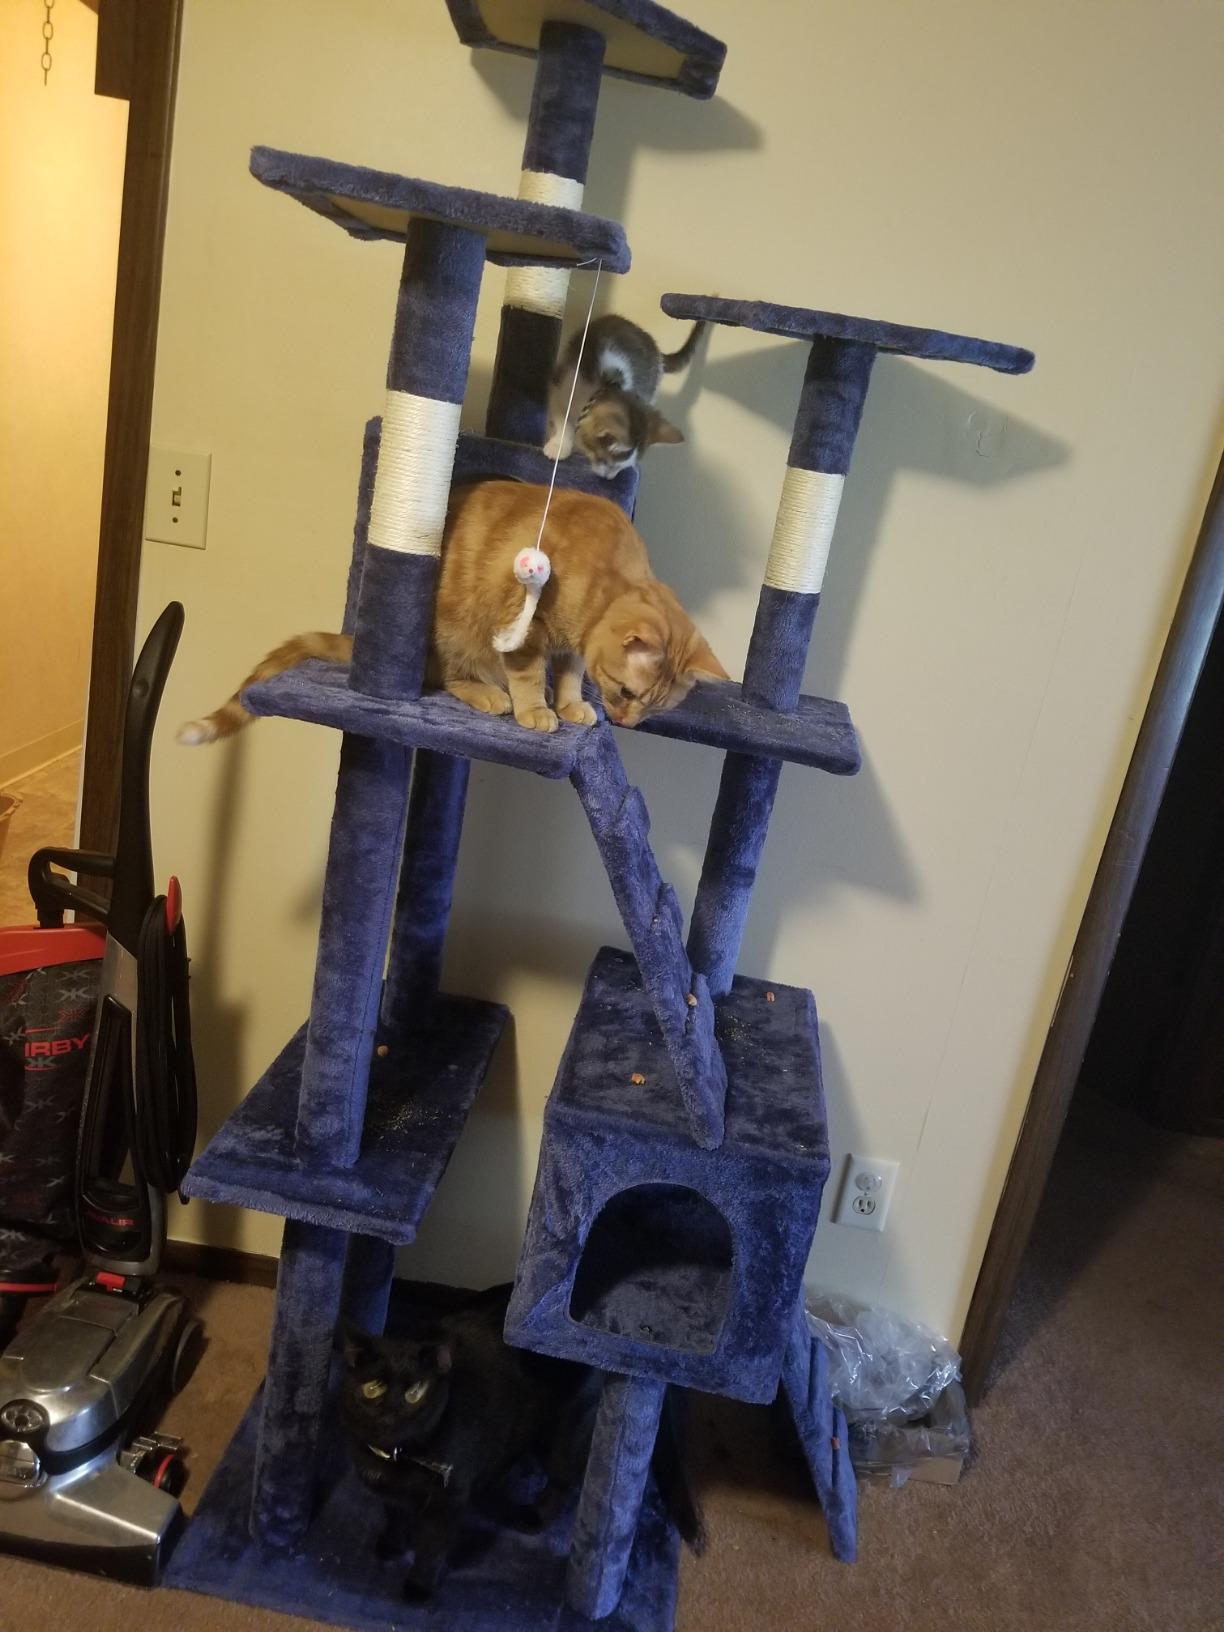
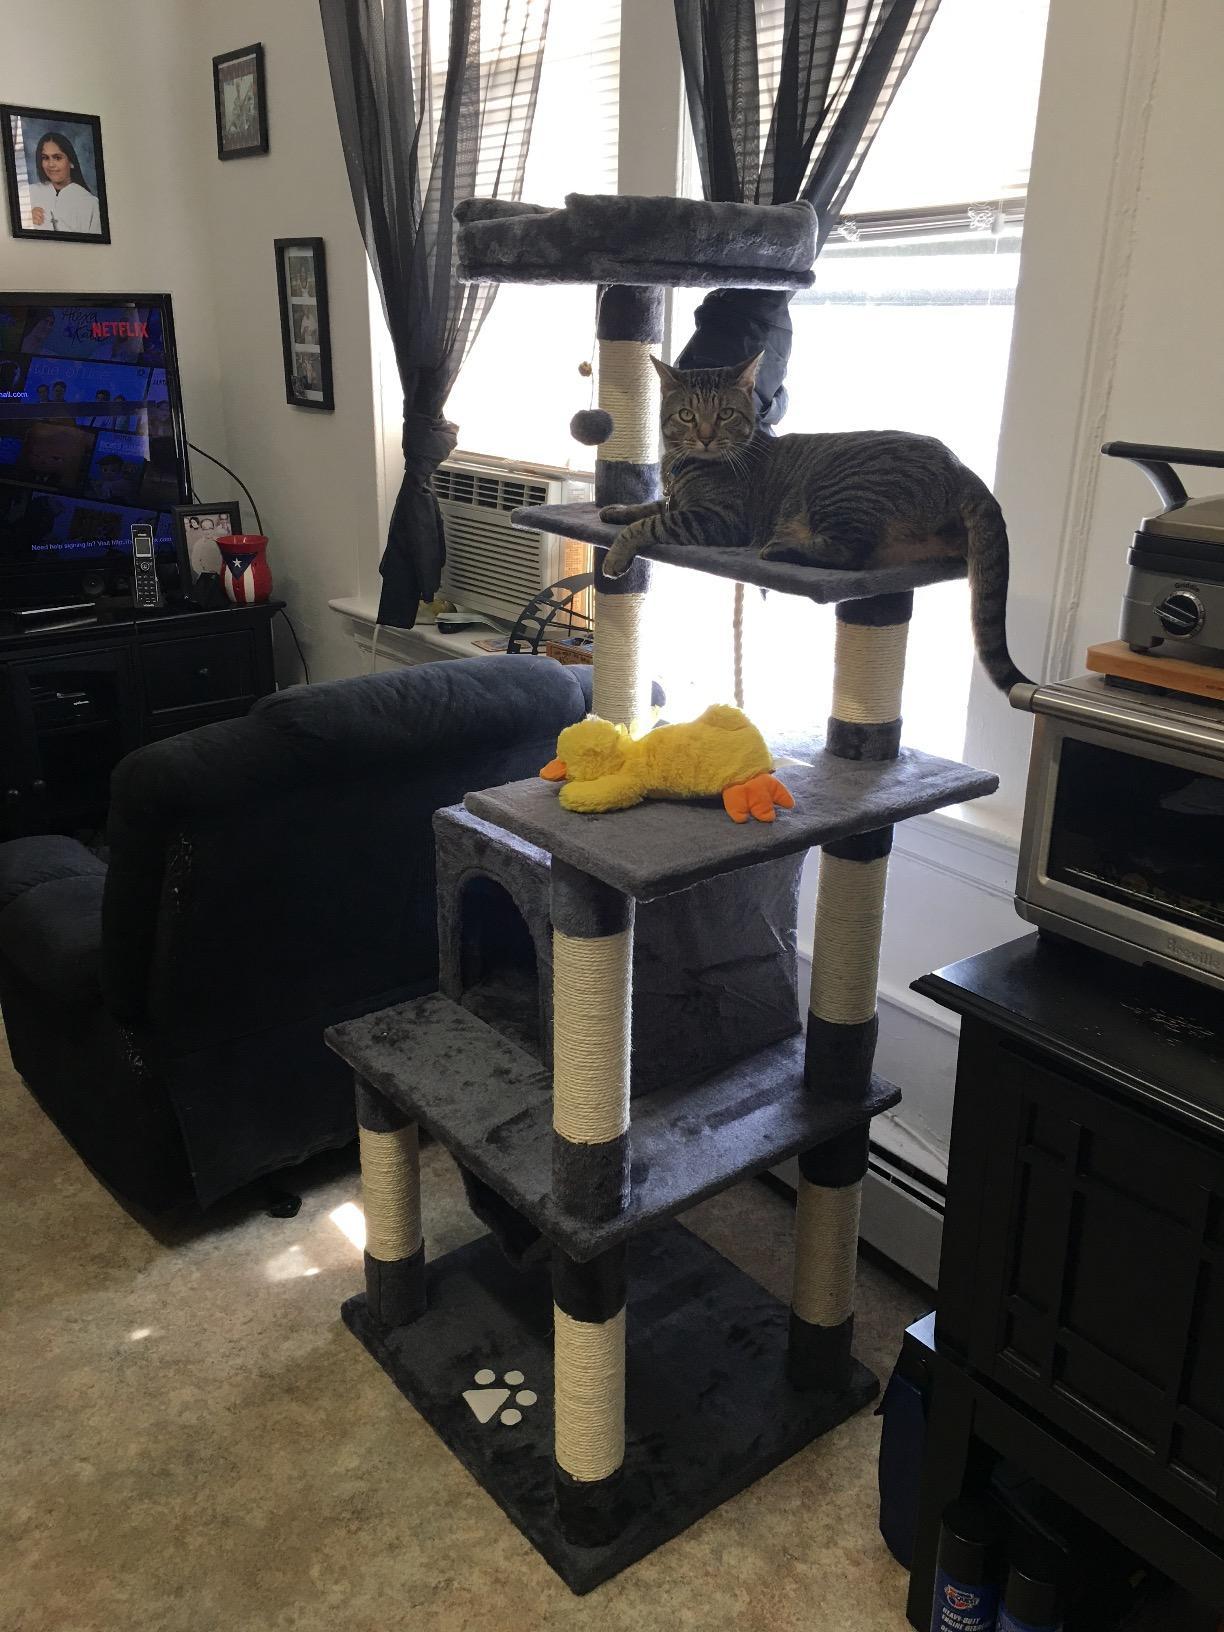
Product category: items_cat tree
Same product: no